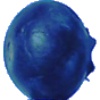
Label: Huckleberry 1